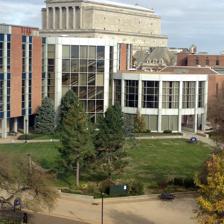
Building: Pius XII Memorial Library
Country: United States of America
Year built: 1959
Saint Louis University Pius XII Memorial Library Pius XII Memorial Library 38°38′12″N 90°14′06″W / 38.6368°N 90.2350°W / 38.6368; -90.2350 Location 3650 Lindell Blvd. St. Louis MO 63108 Type Academic Library Established 1959 ; 66 years ago ( 1959 ) Other information Director David Cassens Website http://libraries.slu.edu Pius XII Memorial Library is an academic library located on the Saint Louis University Frost Campus. Named after Pope Pius XII and built in 1959, it occupies 215,000 square feet and houses over 1.3 million volumes, including more than 30,000 rare books. It is the home of the Knights of Columbus Vatican Film Library . General Pius XII Memorial Library works to collect and maintain past and present ideas and issues. The collection of information available at the library aims to demonstrate the Jesuit mission of the pursuit of knowledge. To achieve this part of the mission, Pius XII Memorial Library works to implement technology to gather and preserve information from its own collection and from other libraries and sources around the world. It aims to provide digital and physical places for students and faculty to find information at Saint Louis University. Technology There are 87 public computers available and wireless access throughout the building. Students may print on one of four printers using Billiken Bucks, which can be loaded onto a students account online. To find online sources, students can use SLUth Search Plus on the library's website. This feature searches through all of the materials that Pius has access to, both in the library and in online databases. In November 2017, the Academic Technology Commons (ATC) on the ground floor of the library was opened, providing the student body with access to newly developed technologies such as 3D printing and robotic equipment. In the near future, the library plans to continue remodeling the library to provide for the latest technological needs of SLU students. Another resource available online to students is the Ask-A-Librarian online instant messaging. During library hours, librarians respond to questions regarding research or finding materials. Texting is another method to ask a librarian questions. Services Interlibrary Loan Pius has the ability to offer students resources that the library does not have through an interlibrary loan program called ILLiad. Through an online account, one may use ILLiad to place, track, and keep a history of loan requests. One may also use ILLiad to access electronic copies of articles as PDFs. Another interlibrary loan service Pius uses is MOBIUS, the Missouri Bibliographic Information User System. This service allows students to gain access to books in Missouri that are not presently available in Pius library. University Writing Services University Writing Services (UWS) has peer consultation appointments located in the library. The goal of the program is to advance students' writing through peer review, writing groups, and workshops. Pius offers writing services to both undergraduates and graduates by appointment. Research Assistant Program The Research Assistance Program (RAP) aids in identifying and using library resources for research needs. Pius offers research assistance and strategies through the help of research librarians. Undergraduate students, graduate students, faculty, and staff who are working on research projects are able to make appointments with research librarians online. Vatican Film Library Pius XII Library also houses the Knights of Columbus Vatican Film Library , established in 1953 with help from the Knights of Columbus. It is unique to SLU and the only other collection is in Rome. This collection is the only one in the Western Hemisphere for Vatican Microfilm Collection. It contains more than 37,000 microfilmed manuscripts from the Biblioteca Apostolica Vaticana. Among its outstanding manuscripts are some of the oldest copies of the Bible in Greek, the works of Virgil, illuminated manuscripts of Dante, works of medieval philosophers, theologians, historians, classical Latin and Greek authors, and Renaissance humanists. Citation Guides Pius also offers access to citation guides to help cite sources in AMA, APA , Chicago , Legal, MLA , and Turabian styles. These style guides are available in all of the University libraries. Events The library holds numerous events and exhibitions throughout the year.  During finals week, the College of Arts and Sciences brings therapy dogs to the library to help reduce students’ stress levels and give them a study break. The library also hosts educational talks and conferences for students and community members. On occasion, it also hosts book signing events. Past events in 2013 included an exhibition on The Ballets Russes in 2013 and a guest lecture and discussion about the St. Louis Exorcism of 1949. The Vatican Film Library hosts a medieval and Renaissance manuscript studies conference every year. From spring 2019 to spring 2020, the library hosted an exhibit showcasing various American Civil War artifacts and stories. Social media Pius uses social media including Twitter, Facebook, Pinterest and Instagram to inform students about events and activities the library offers. References